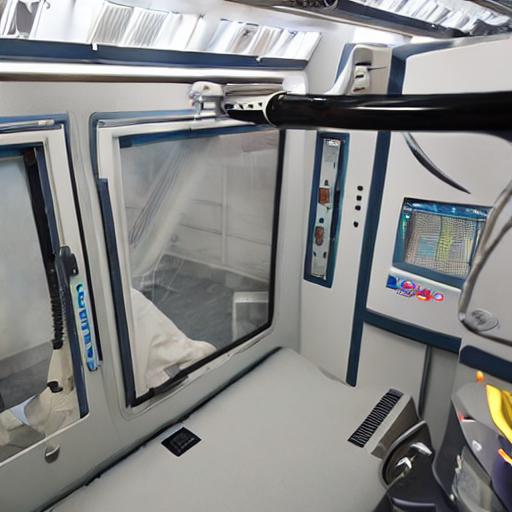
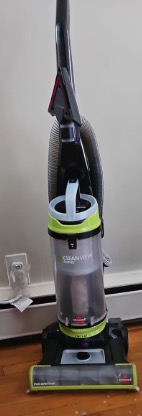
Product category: items_vacuum
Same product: no